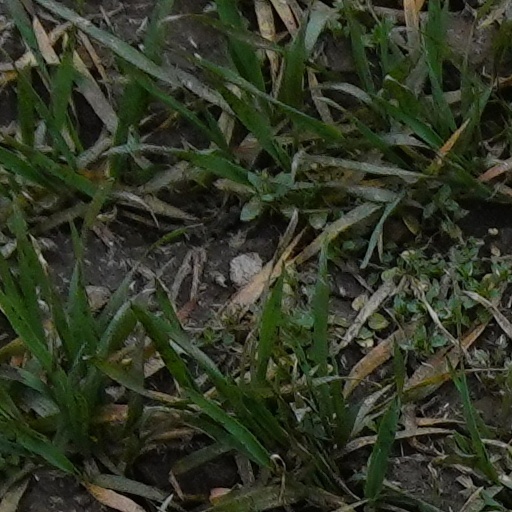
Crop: wheat